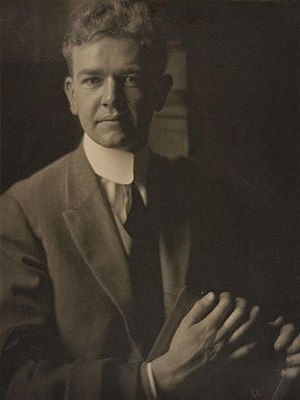
Karl Struss
Karl Struss var en amerikansk fotograf og filmfotograf fra 1900'erne til 1950'erne. Han var også en af de tidligste pionerer indenfor 3D-film